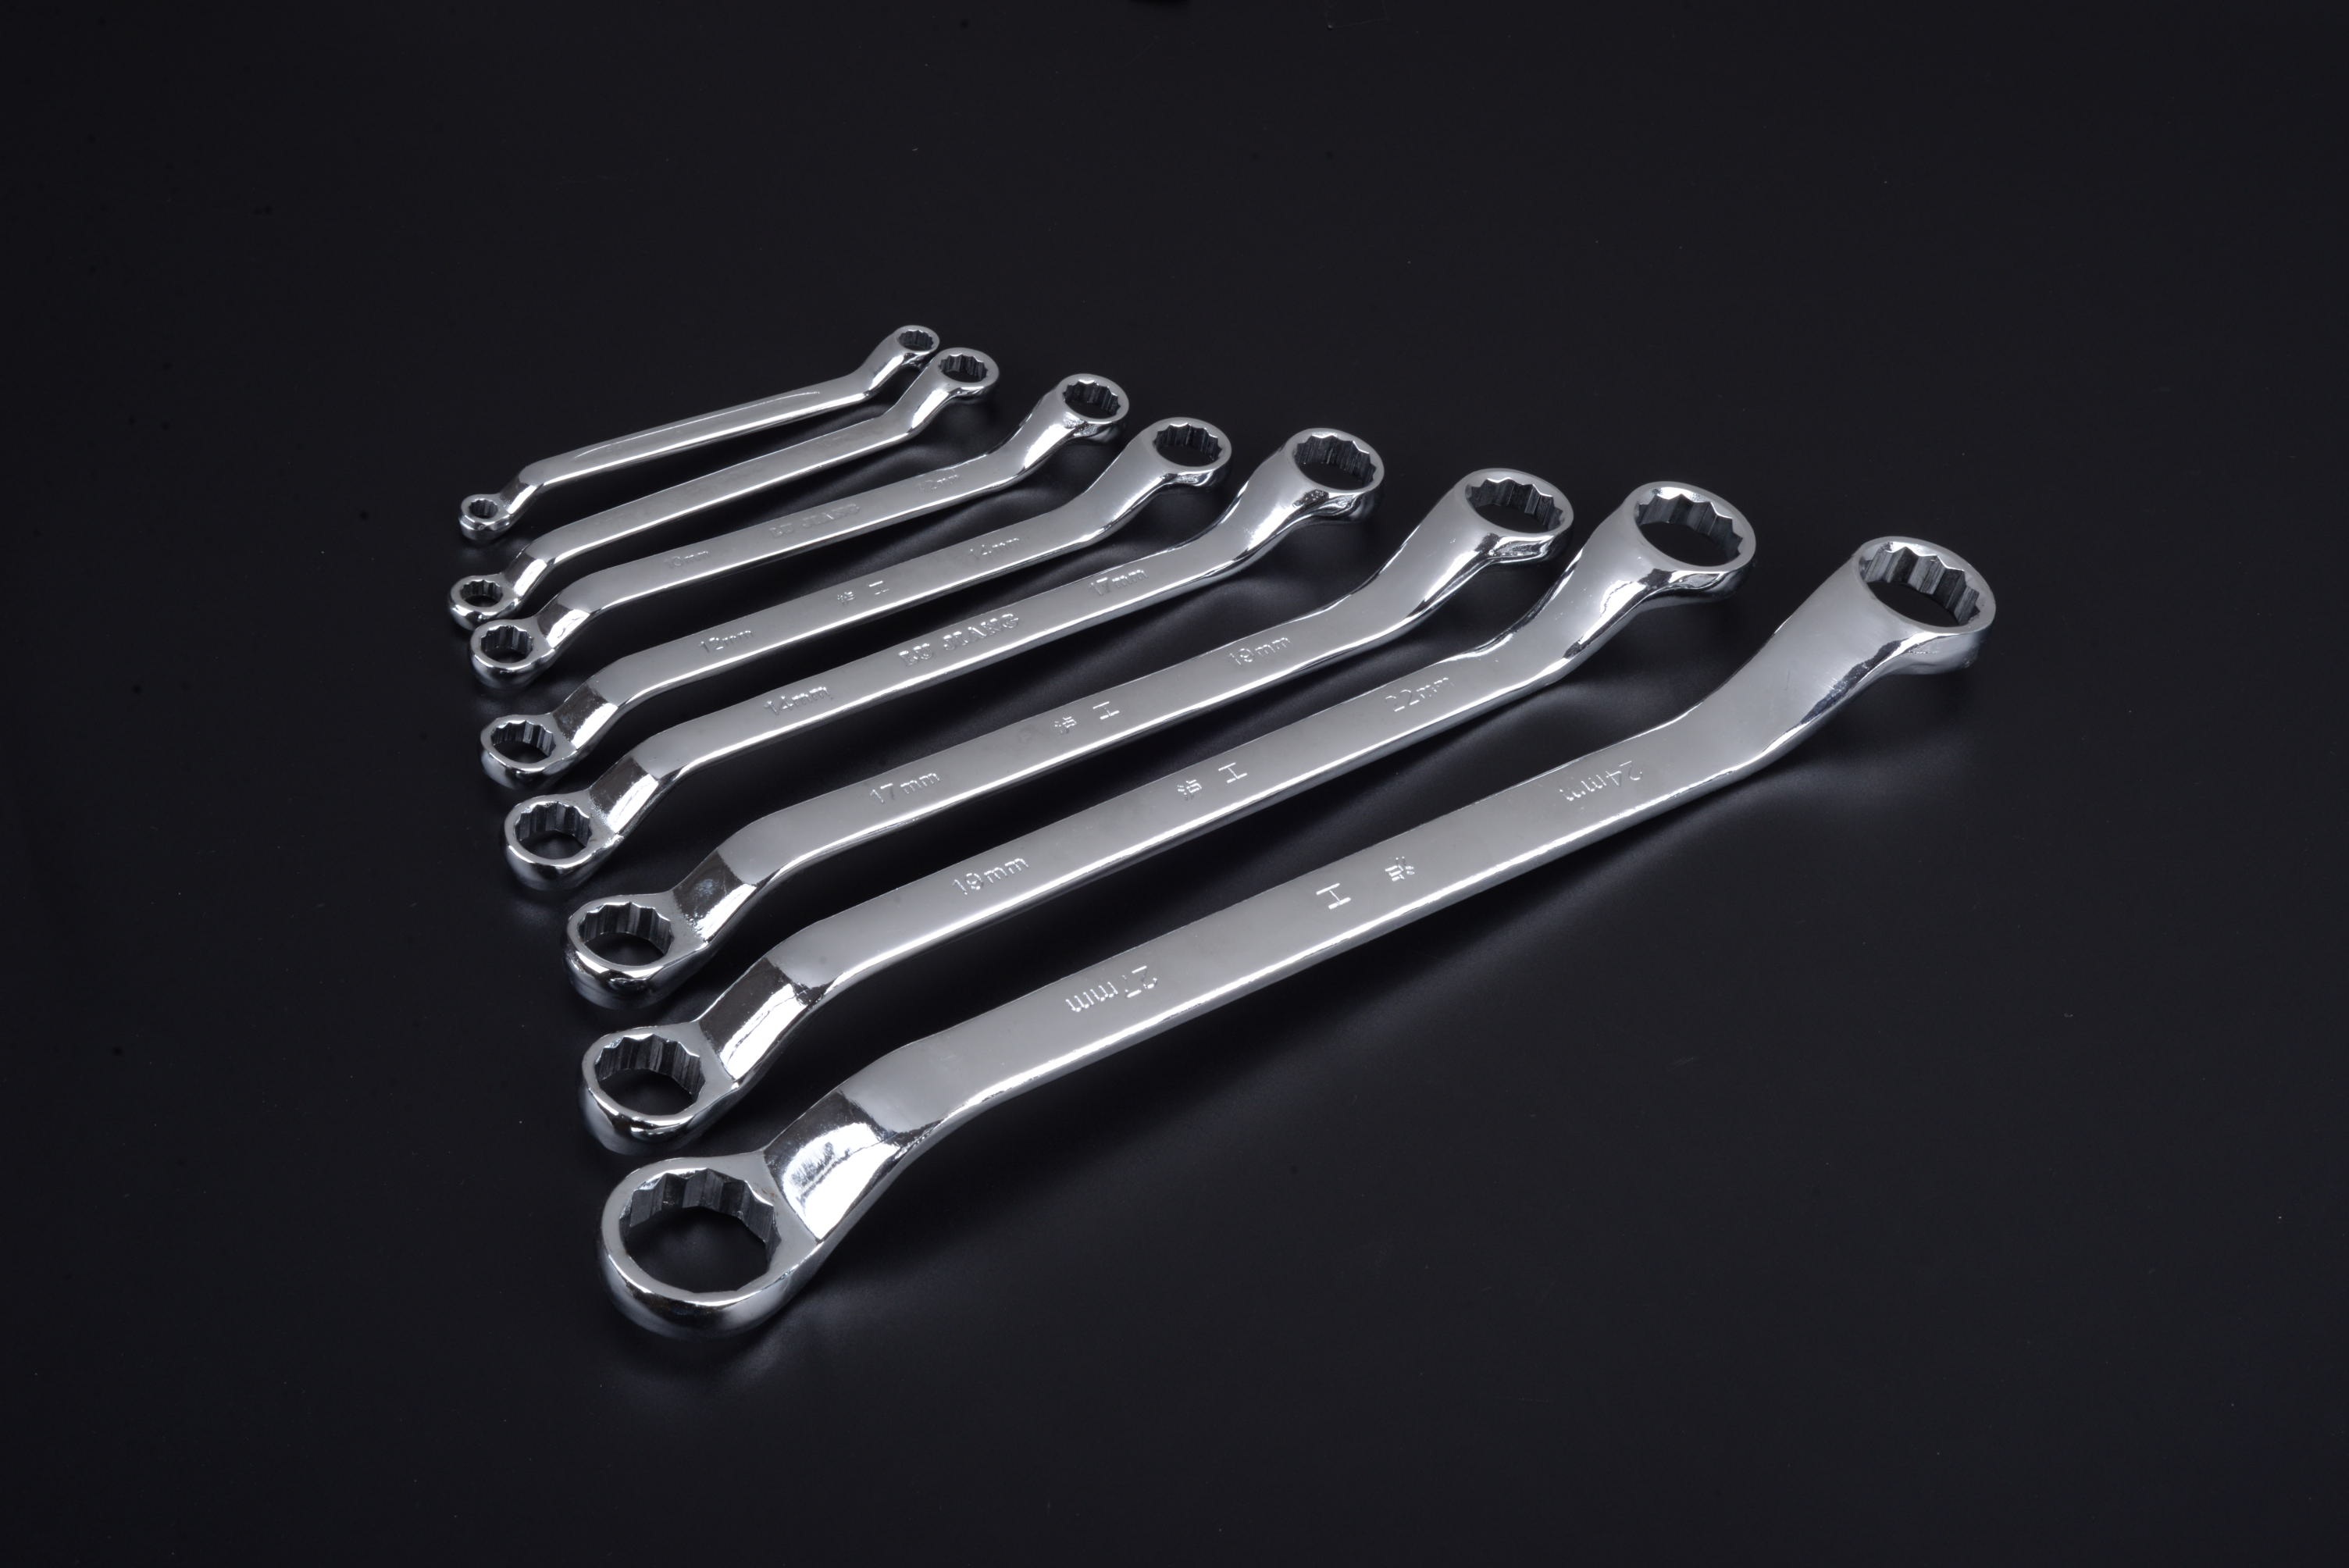
fork, steel, font, crafts, tools, wrench, hardware, removal, hardware tools, plum wrench